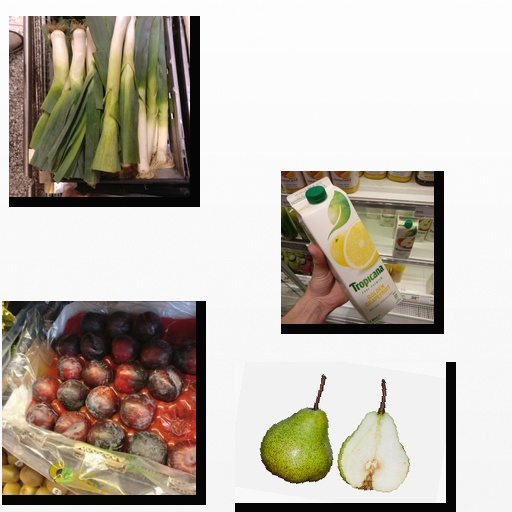
Food items: pear, leek, grapefruit_juice, plum